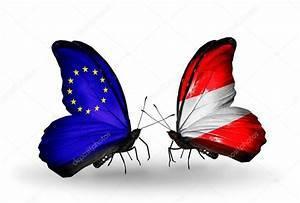
butterfly